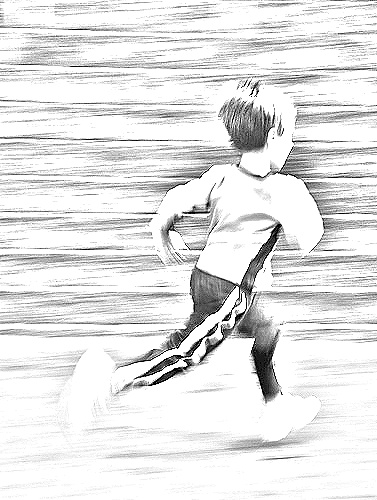
Portrait style: Sketch Portrait